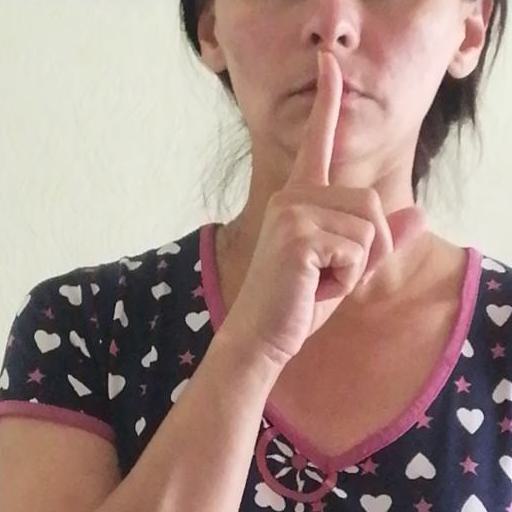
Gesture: mute